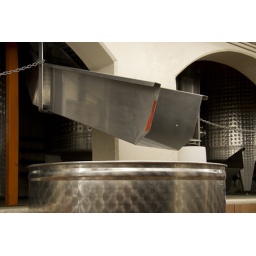
On the second level down, white grapes would come through the shute and enter the press. Photo by Bruce Jackson.